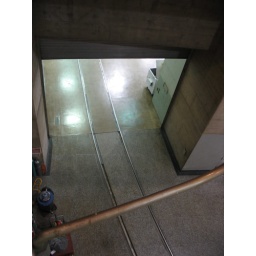
A train track in the floor which is used to move huge equipment